Sana Maulit Muli (TV series)

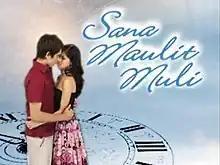
Title card

Sana Maulit Muli (International title: "Chances" / ) is a 2007 Philippine television drama series broadcast by ABS-CBN. Directed by Jerome Chavez Pobocan and Claudio Tots Sanchez-Mariscal IV, it stars Kim Chiu and Gerald Anderson. It aired on the network's Primetime Bida line up from January 8 to April 20, 2007, replacing "Crazy for You" and was replaced by "Walang Kapalit".